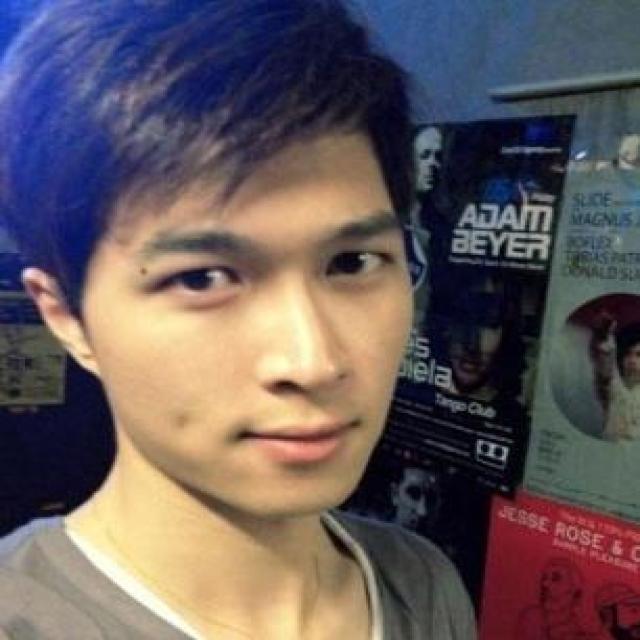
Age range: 21-44